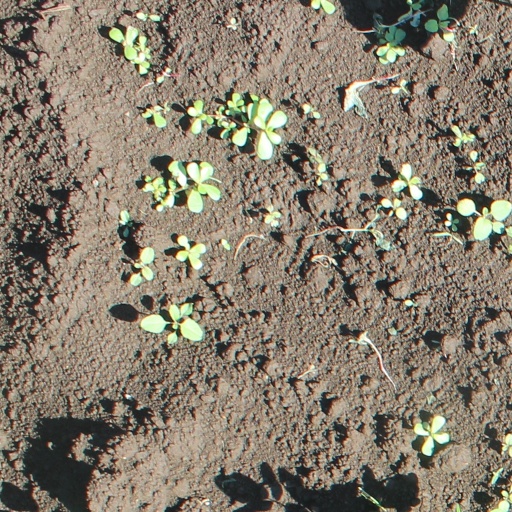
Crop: soybean